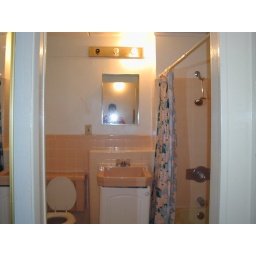
My old-fashioned, pink bathroom. The light in the mirror is your proud new homeowner.